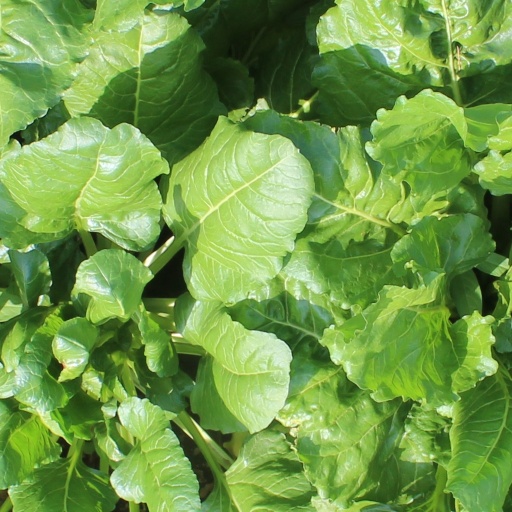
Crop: sugar beet